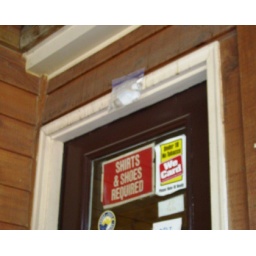
Old wives' tale - bag of water over the door keeps the flies away